Marlborough (1876 ship)

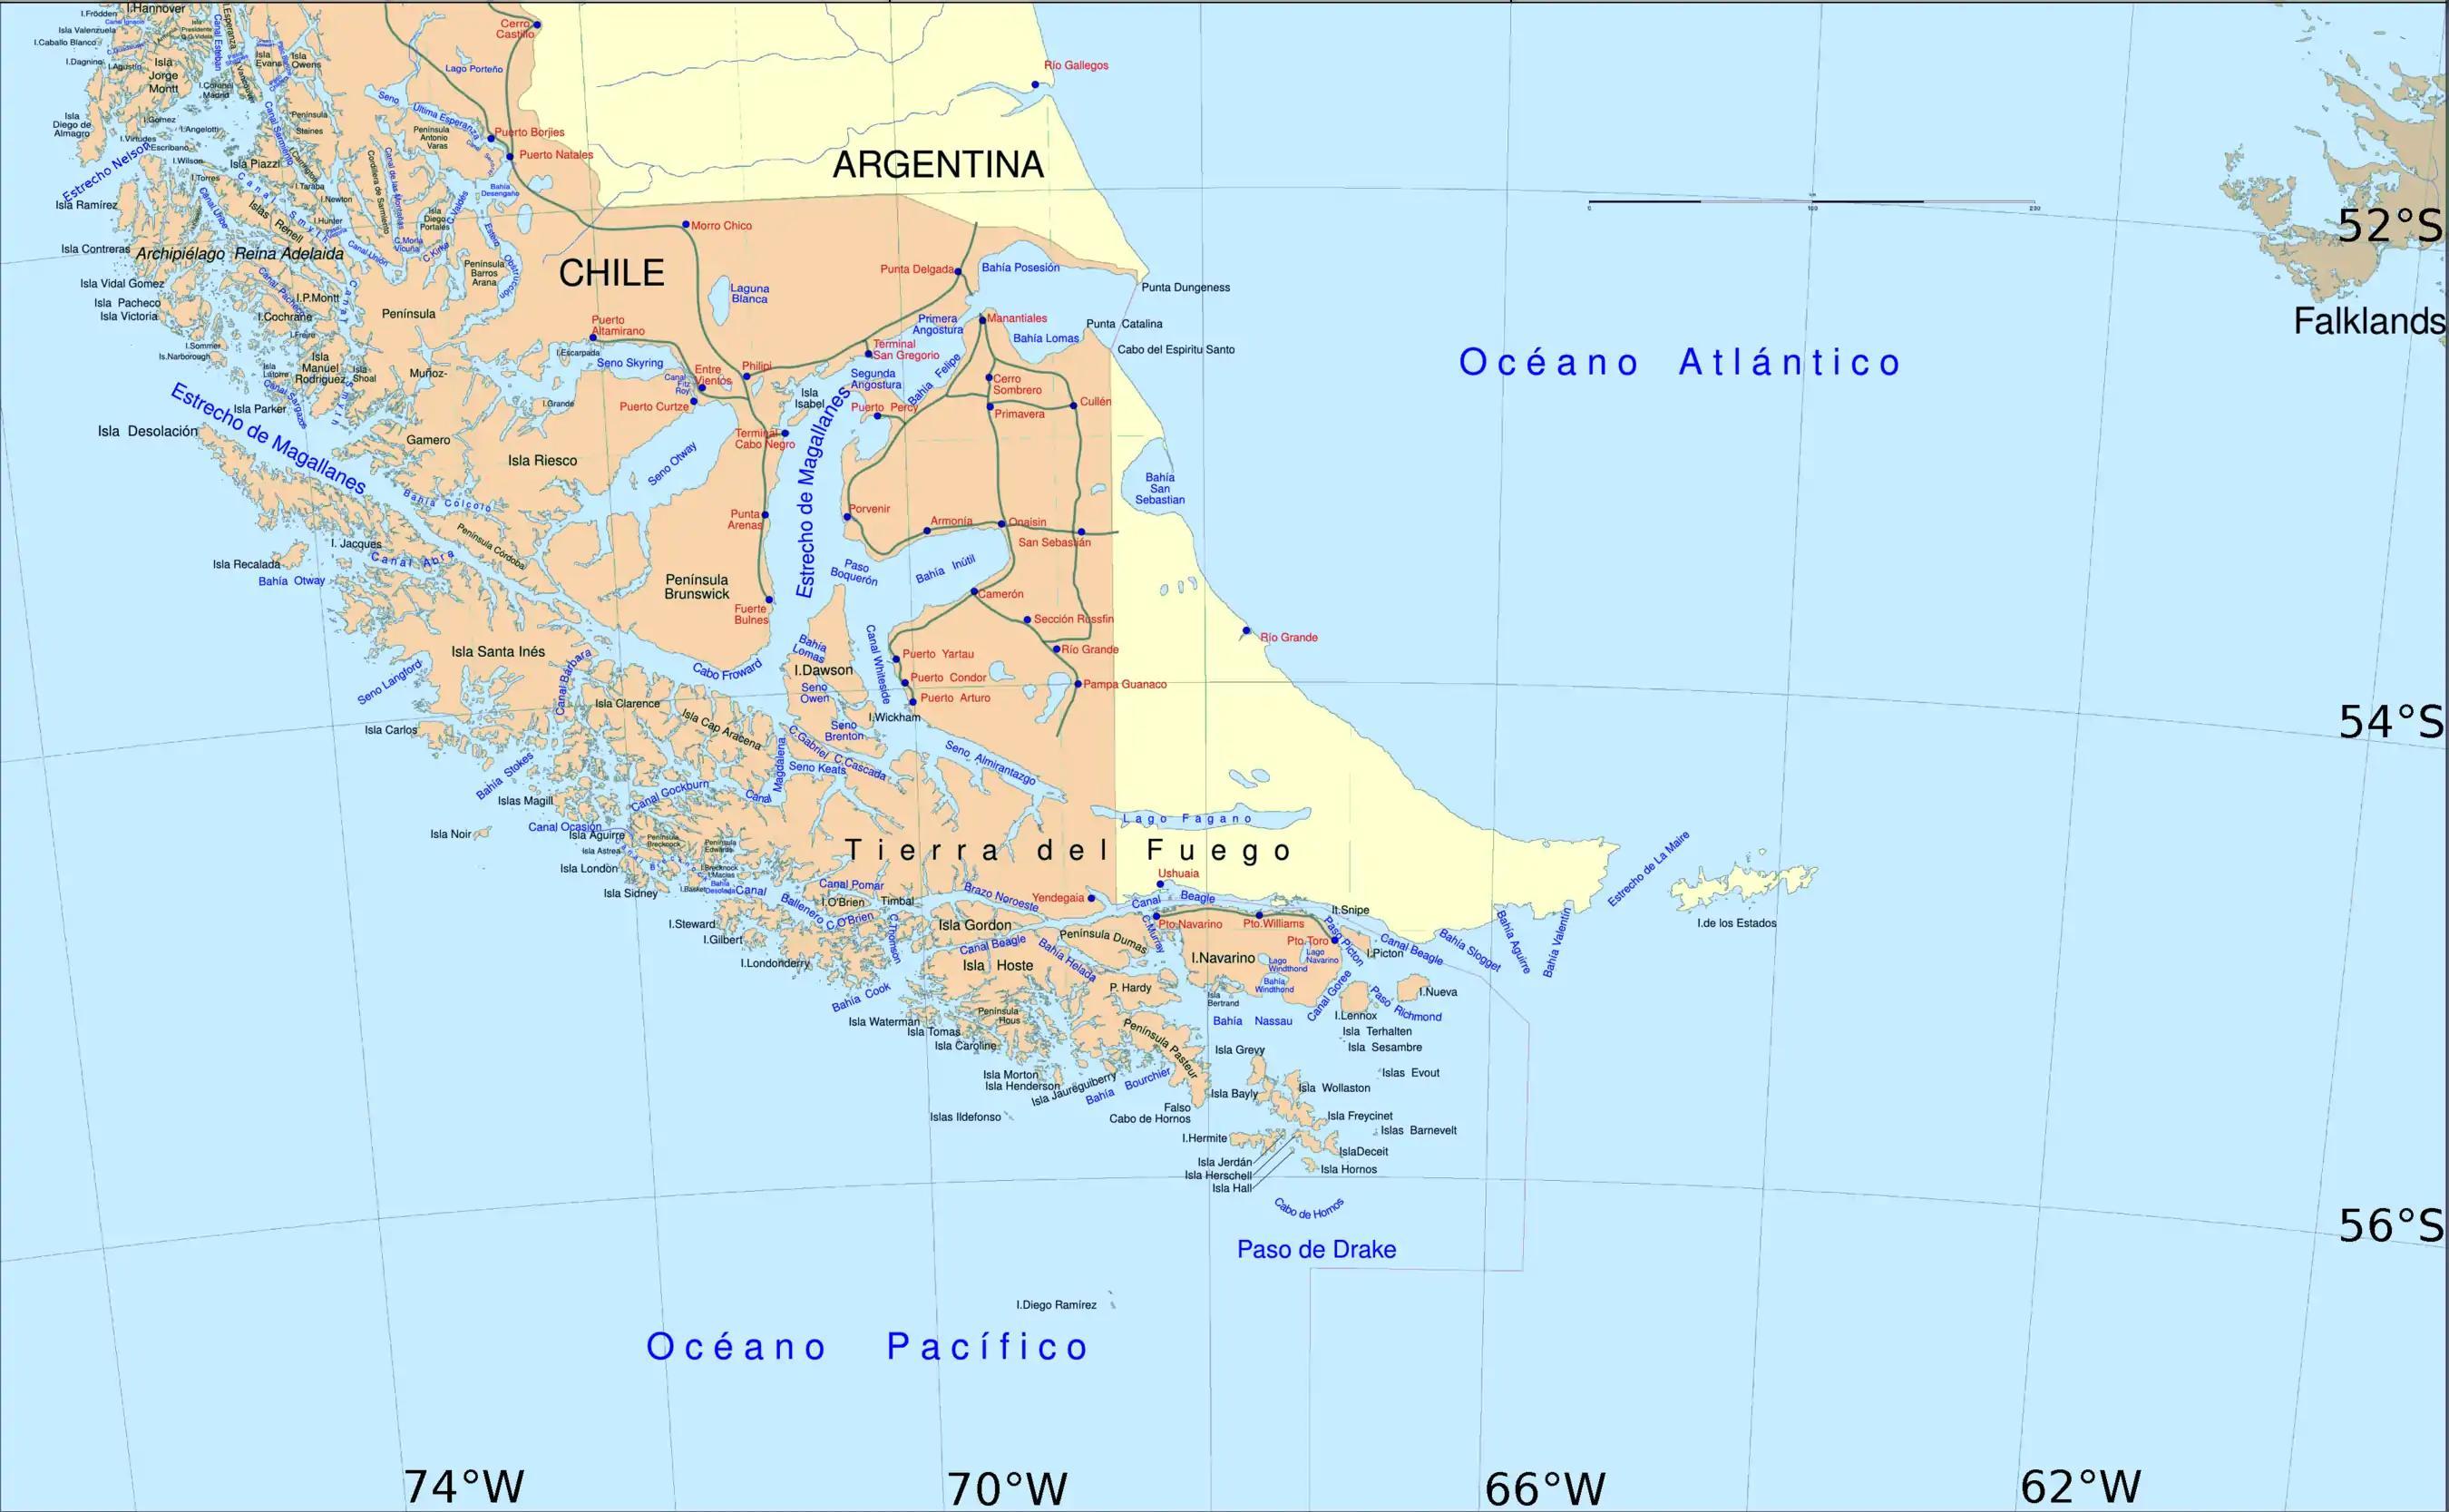
Cape Horn and environs

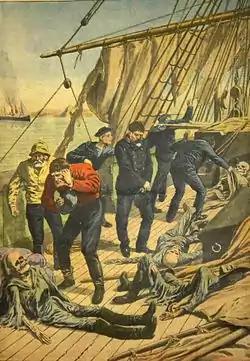
The discovery of the Marlborough as depicted by "Le Petit Journal" in 1913

In October 1913, the Singapore newspaper "The Straits Times" published a story according to which the "Marlborough" had been discovered near Cape Horn with the skeletons of her crew that were slimy to the touch on board. "The Straits Times" attributed the story to one published the London paper the "Evening Standard" of 3 October 1913. The "Evening Standard" mentioned that the story was based on an "account cabled from New Zealand" which was yet to be confirmed. The ship that sighted the "Marlborough" in 1913 was said to be the sailing ship "Johnson". The date of the find is said to have been eight weeks prior to publication, which would make the ships finding as being the late July to early August 1913 period.